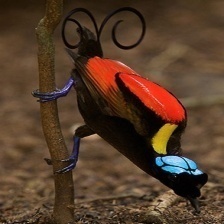
Species: WILSONS BIRD OF PARADISE
Scientific name: CICINNURUS RESPUBLICA